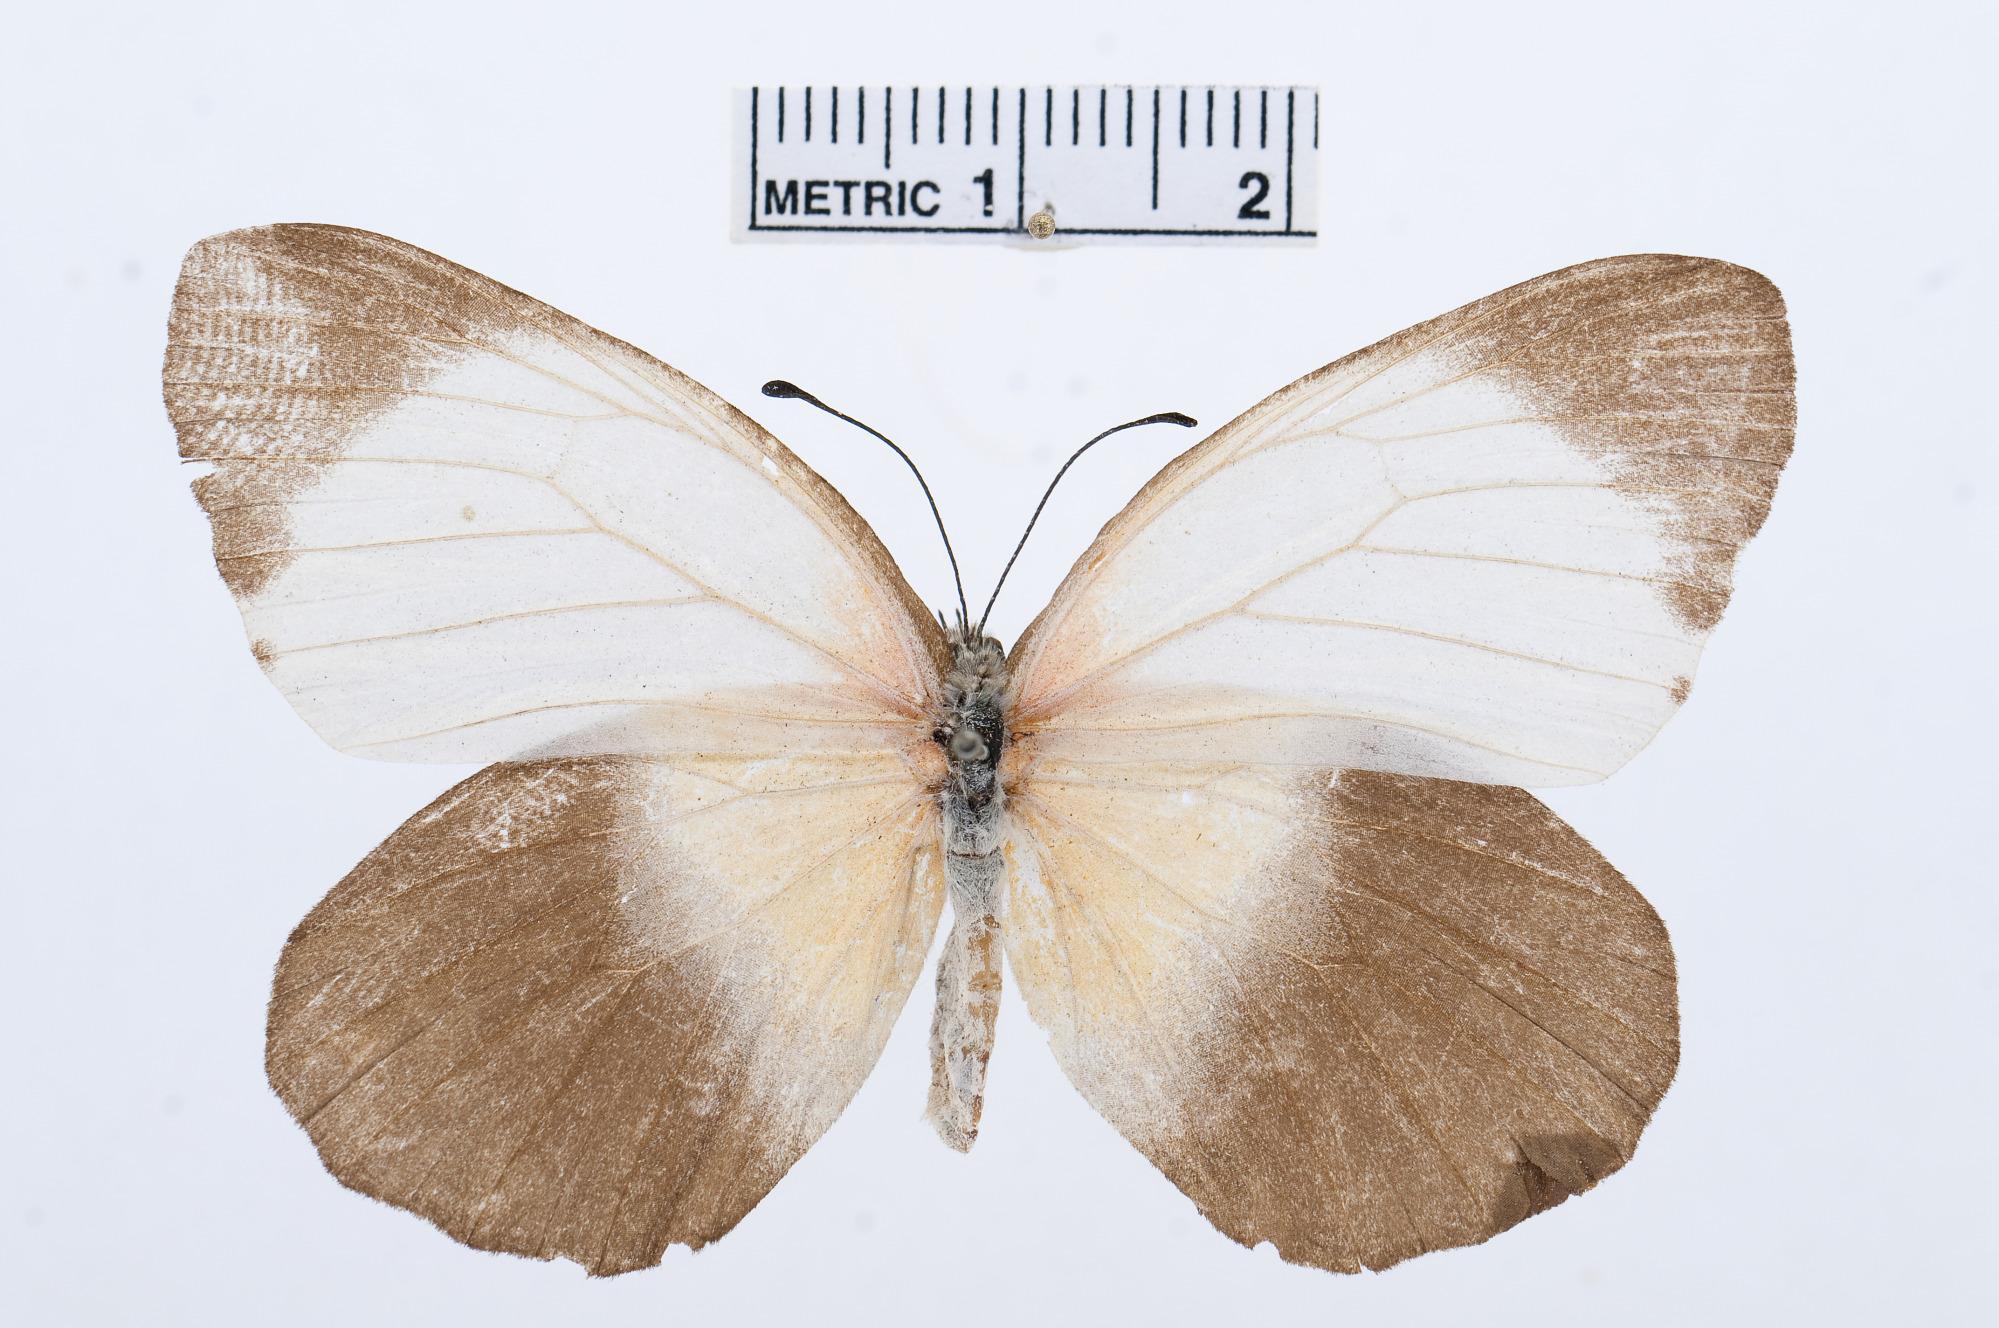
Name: Mylothris chloris
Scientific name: Mylothris chloris
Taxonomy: Animalia, Arthropoda, Hexapoda, Insecta, Lepidoptera, Pieridae, Pierinae